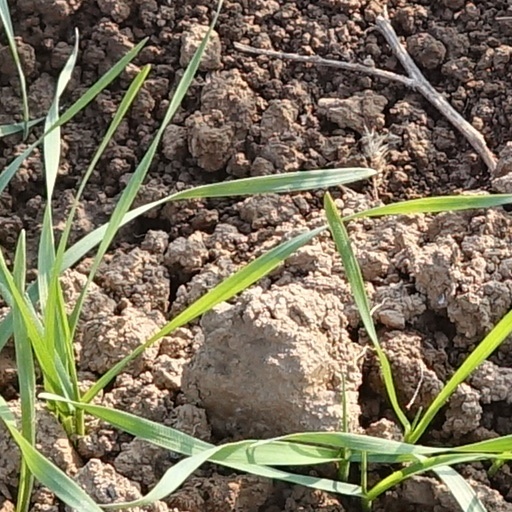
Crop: wheat